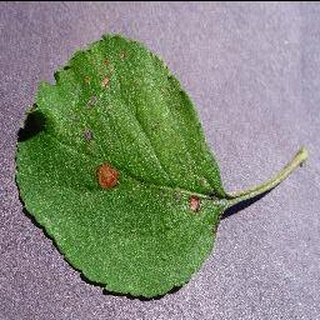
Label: apple_black_rot